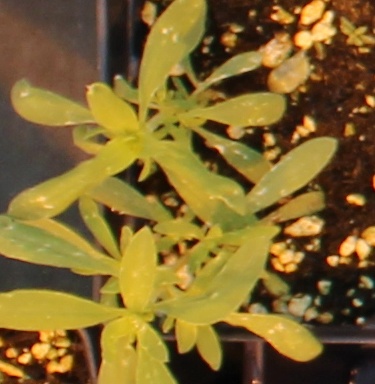
Label: Kochia